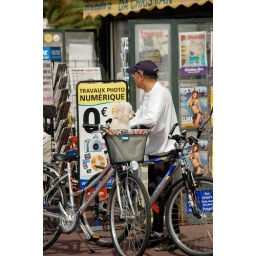
Nice - dog riding a bicycle in a basket